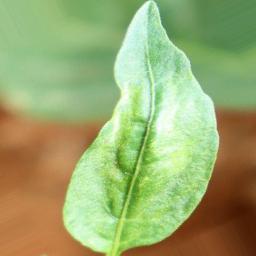
Label: mites_and_trips